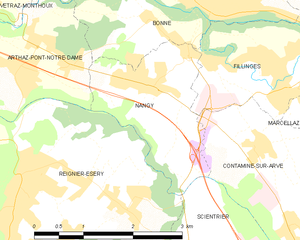
Carte des communes françaises Nangy